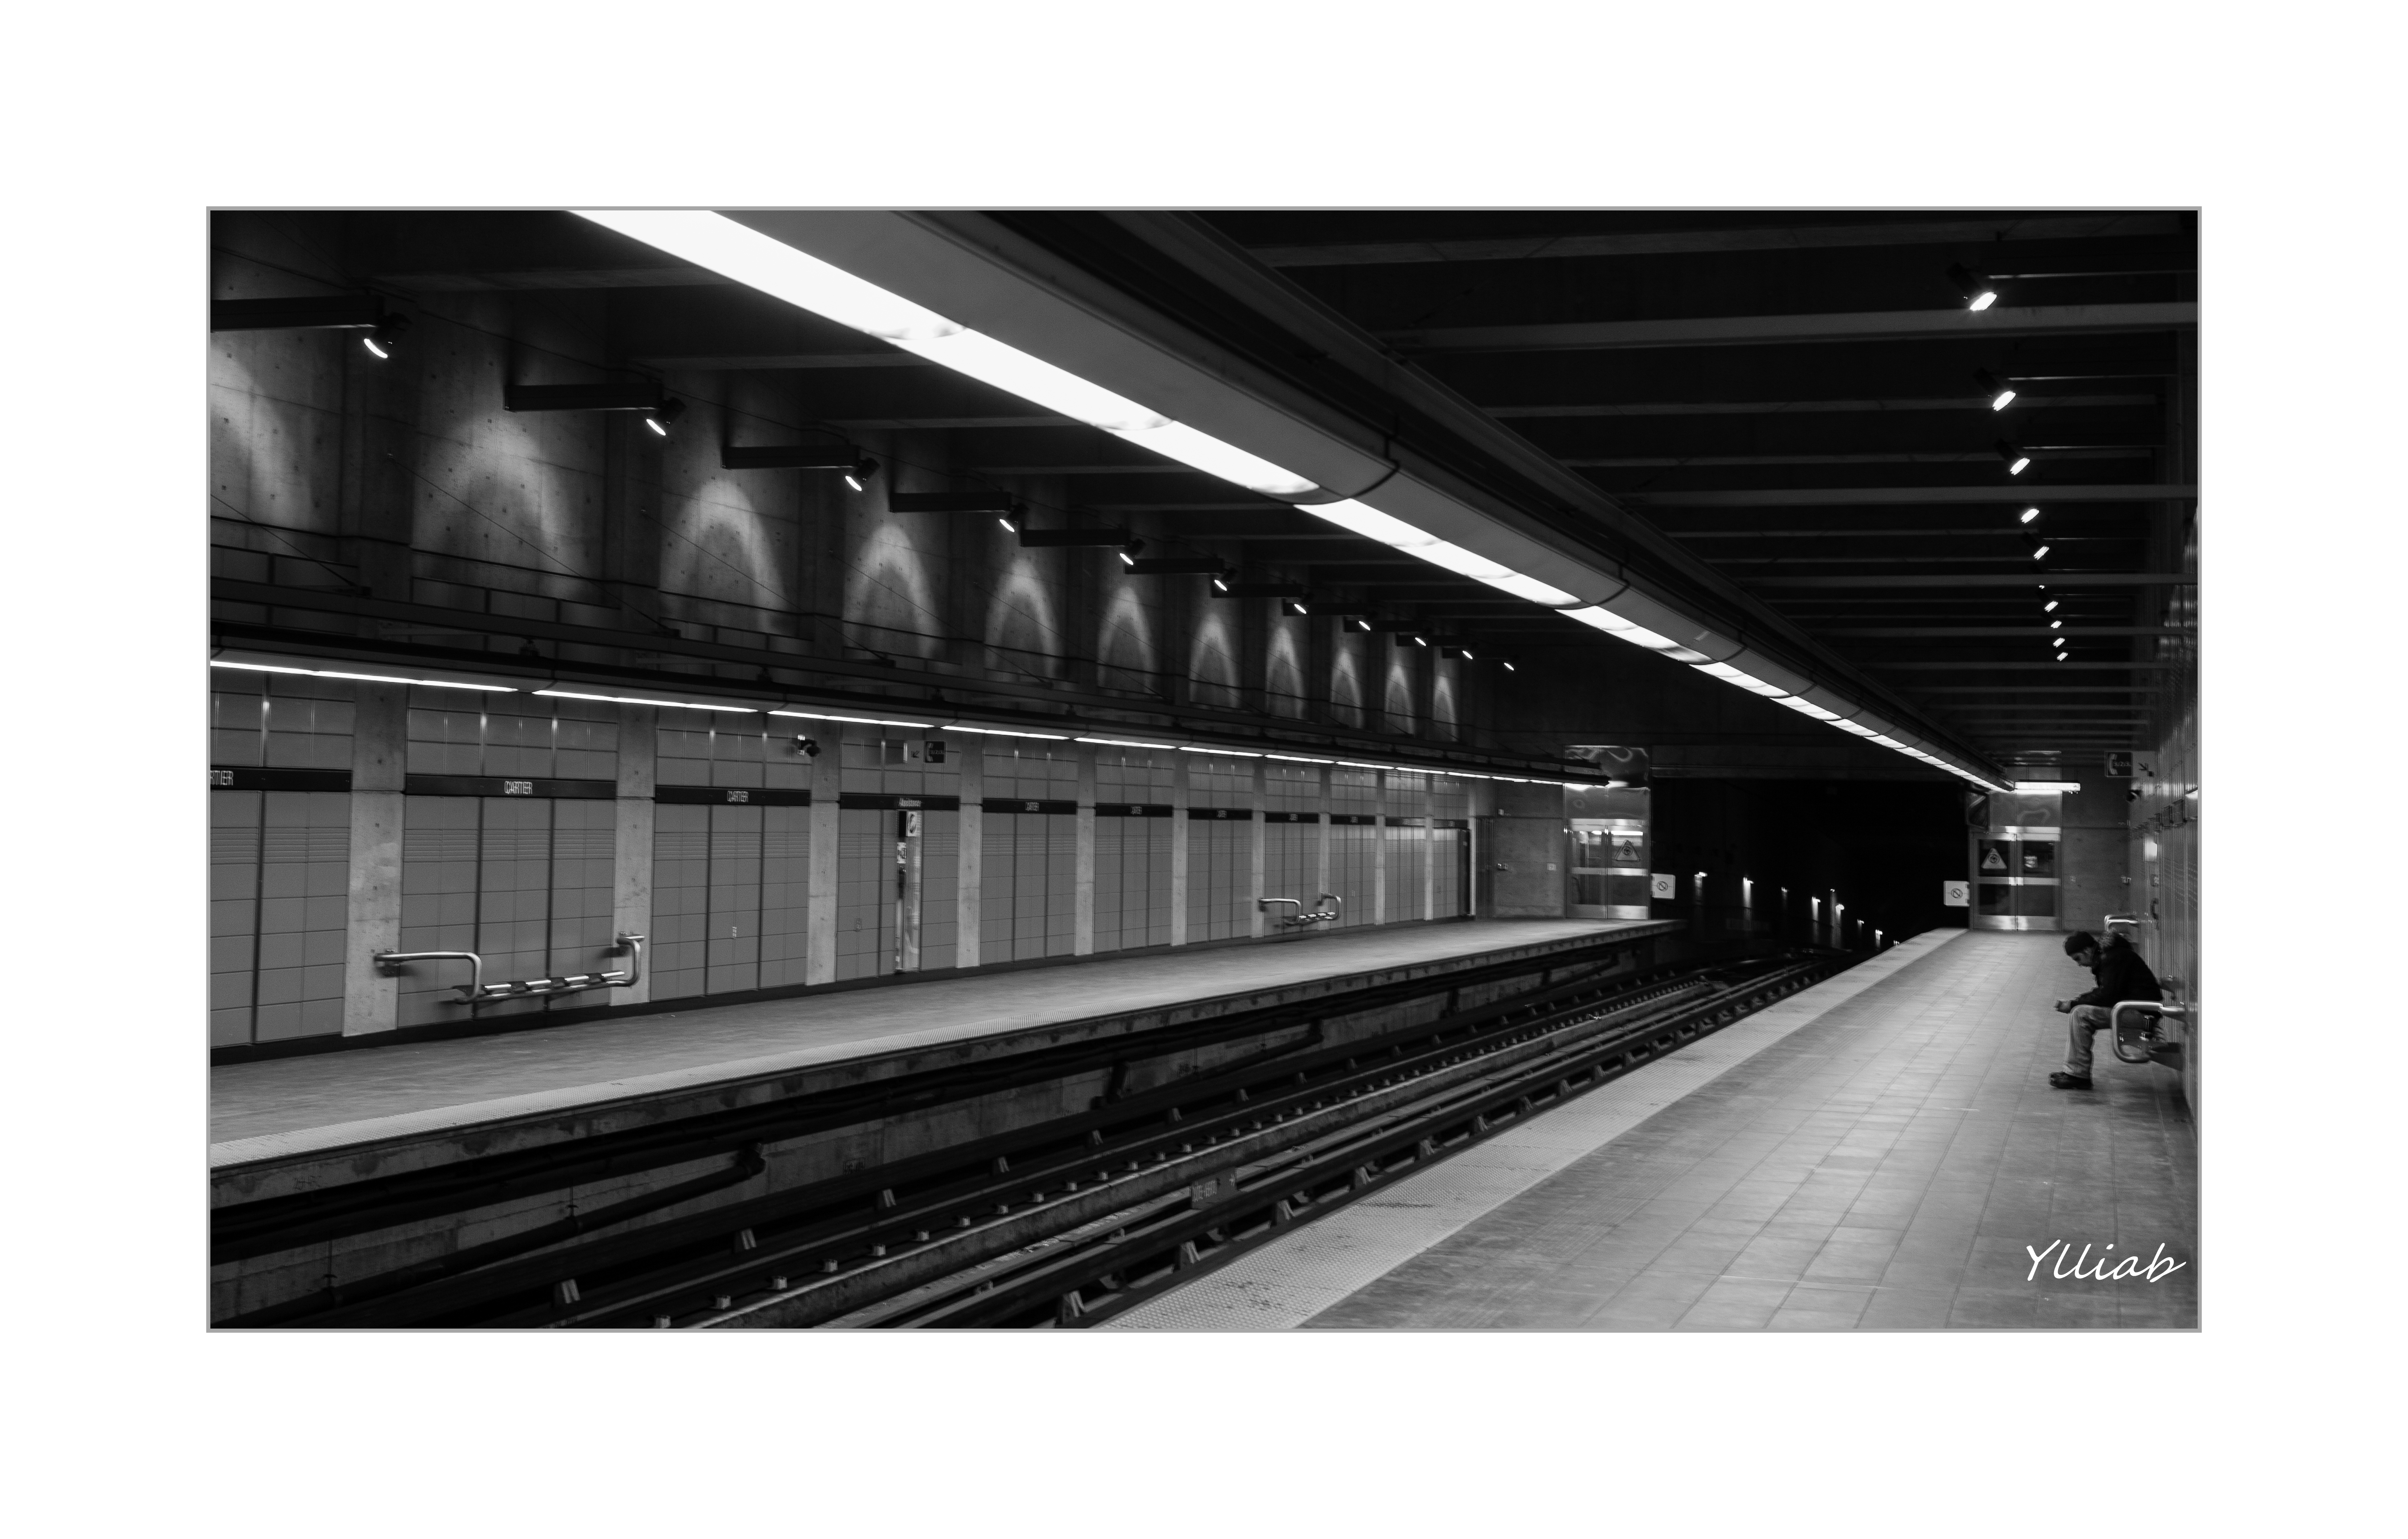
black and white, track, photo, subway, metro, transport, line, canon, monochrome, public transport, brand, flickr, french, montreal, autofocus, nb, ylliab, ylliabphoto, laphotographiesimple, photographe, monochrome photography